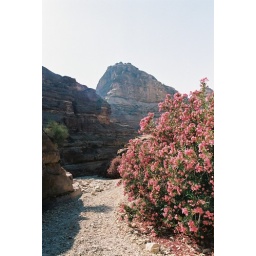
Oleander flowers were the amazing sign of water richness in the several wadi I walked through